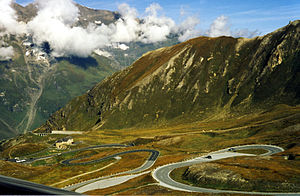
Großglockner-Hochalpenstraße / Galleri
Großglockner-Hochalpenstraße er en alpin pasvej i Østrig mellem byerne Bruck an der Glocknerstraße i delstaten Salzburg og Heiligenblut i delstaten Kärnten. Vejen er 47,8 km lang og forløber på 10 km over 2.400 meters højde. Passet Hochtor ligger i 2.504 meters højde. Vejen har endvidere to sideveje til hhv. Edelweißspitze og Franz-Josefs-Höhe, hvor der er gode udsigtspunkter. Vejen er lukket om vinteren – afhængig af vejret er det i perioden oktober til maj. Vejen er privat ejet. Der betales afgift for at benytte den.